Marshy Point Nature Center

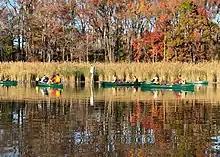
Canoeing on Dundee Creek at Marshy Point

In 2005, $300,000 was approved for the expansion of the center. This expansion provided 30% more space at the facility.